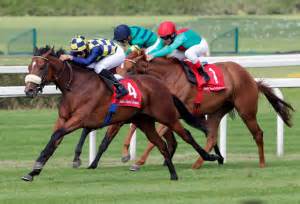
Label: cavallo